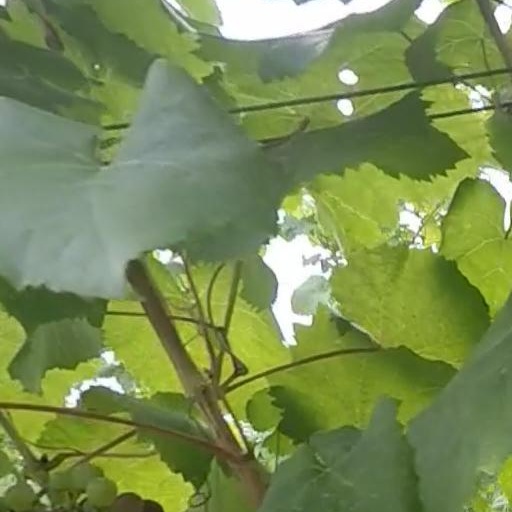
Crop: grape